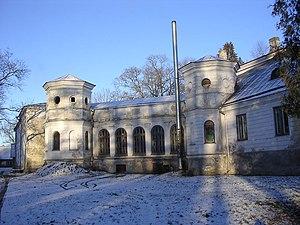
Le manoir d'Awandus est un ancien manoir seigneurial estonien du Virumaa occidental situé dans la commune de Väike-Maarja à Avanduse. Il appartenait du temps de l'Empire russe à la paroisse de Sankt-Simonis.